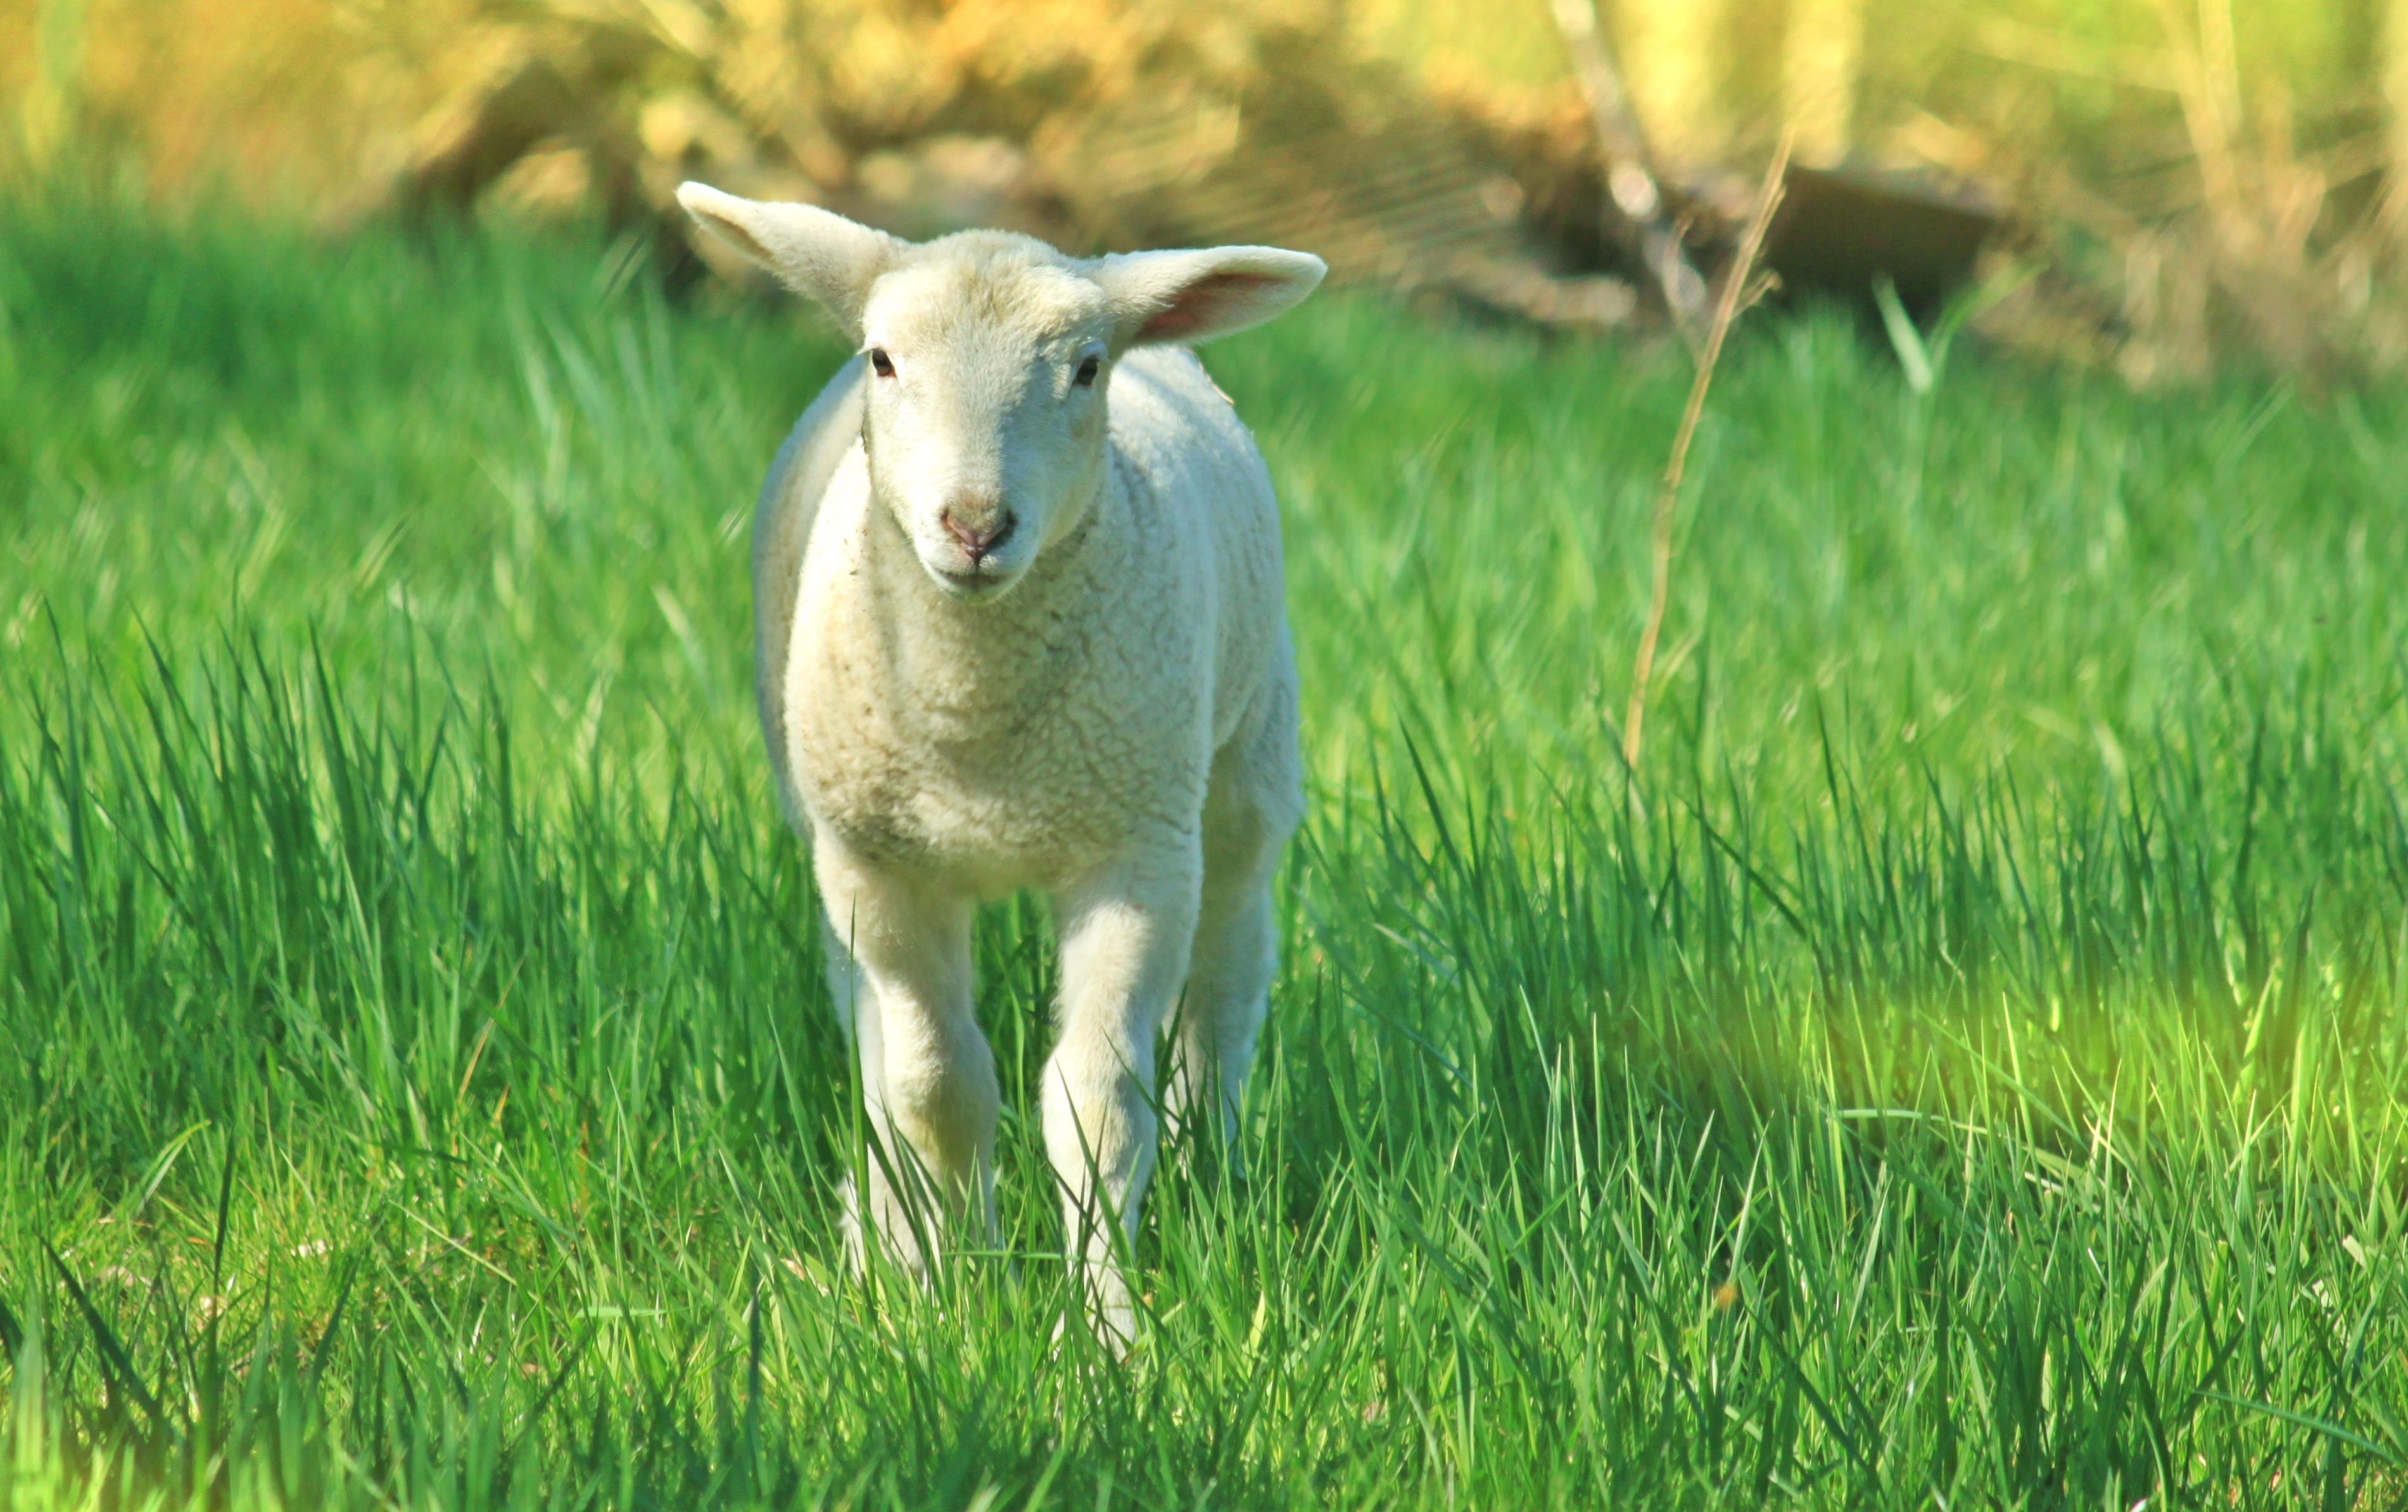
nature, grass, field, lawn, meadow, prairie, sweet, animal, cute, wildlife, fur, green, pasture, grazing, livestock, sheep, mammal, agriculture, wool, fauna, lamb, graze, goats, grassland, ears, head, vertebrate, sheeps, habitat, curious, animal world, passover, animal portrait, young animal, sch fer, sch fchen, animal husbandry, cow goat family